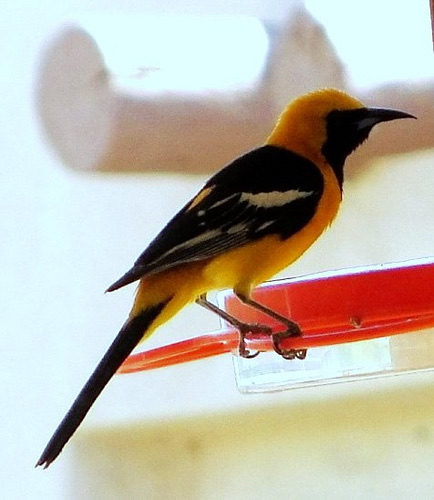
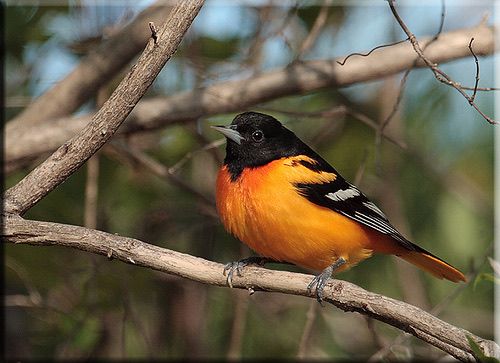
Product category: misc
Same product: yes